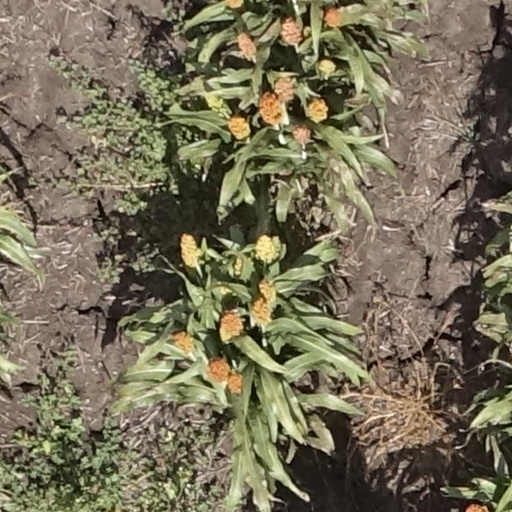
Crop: sorghum